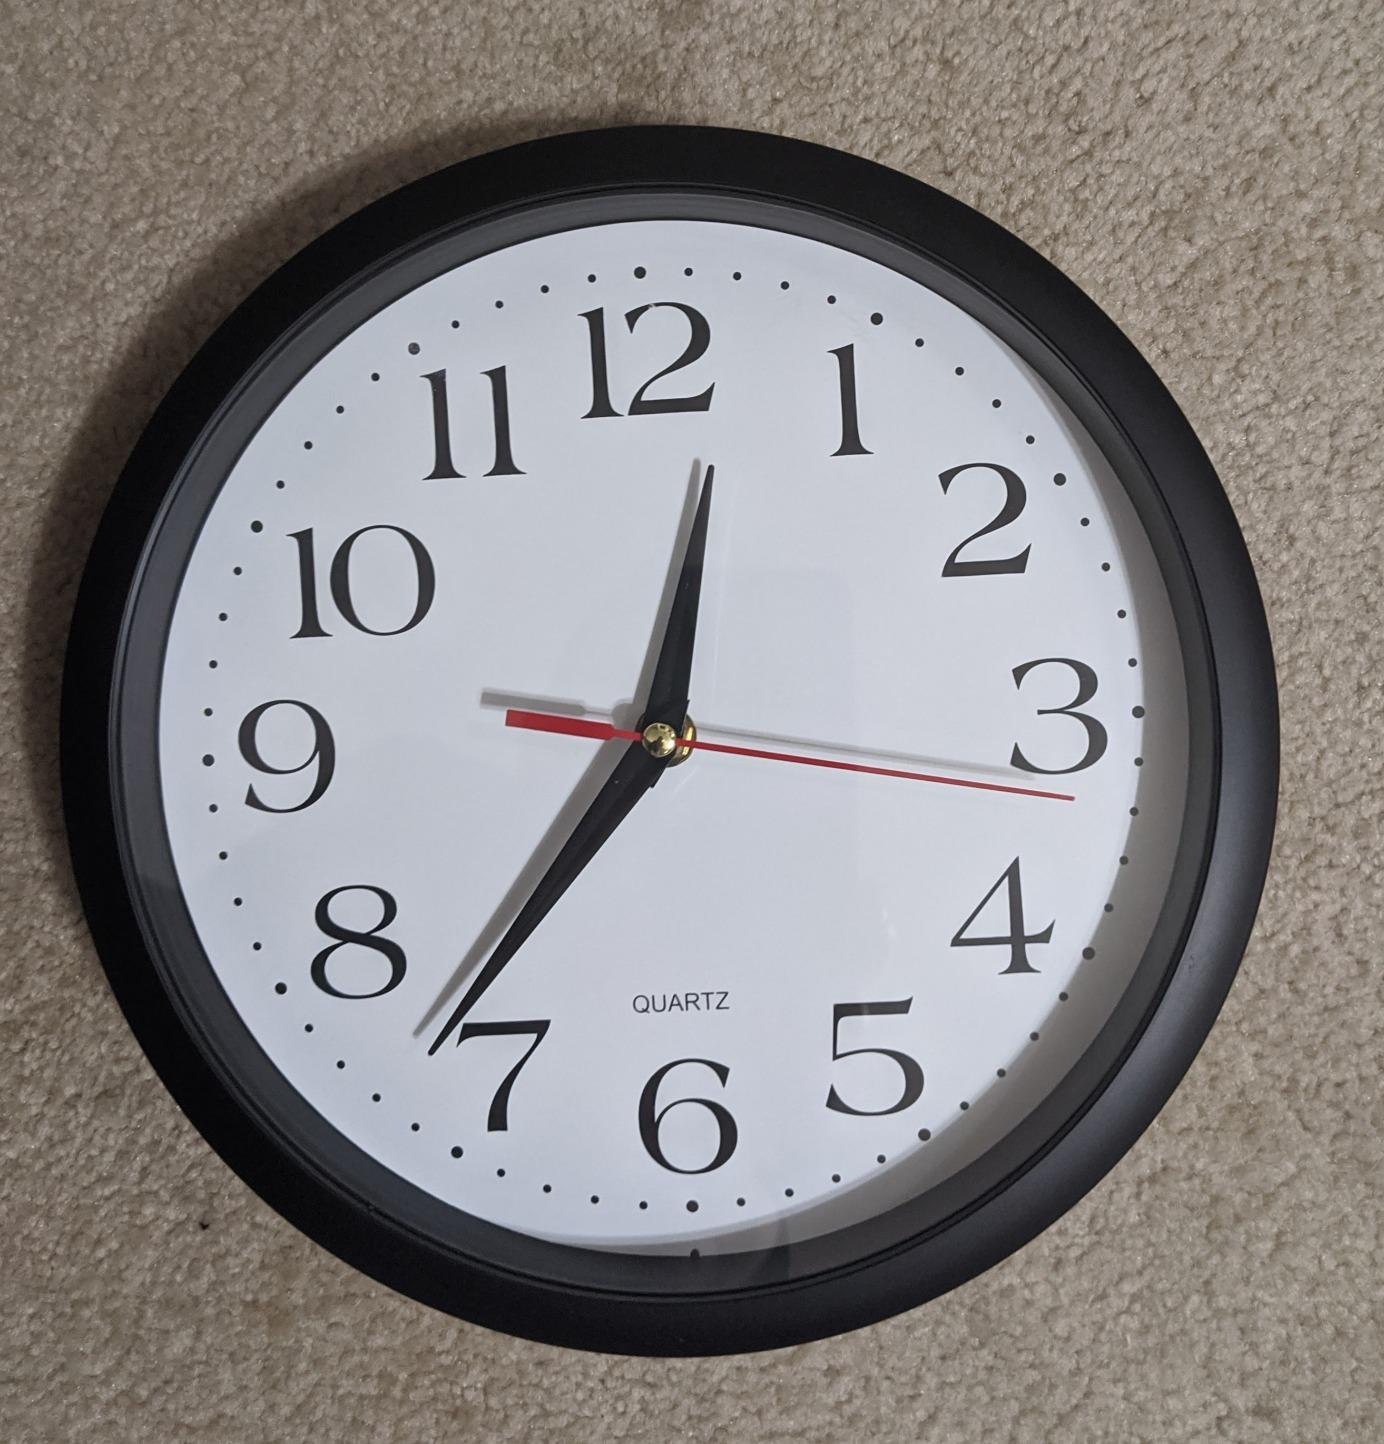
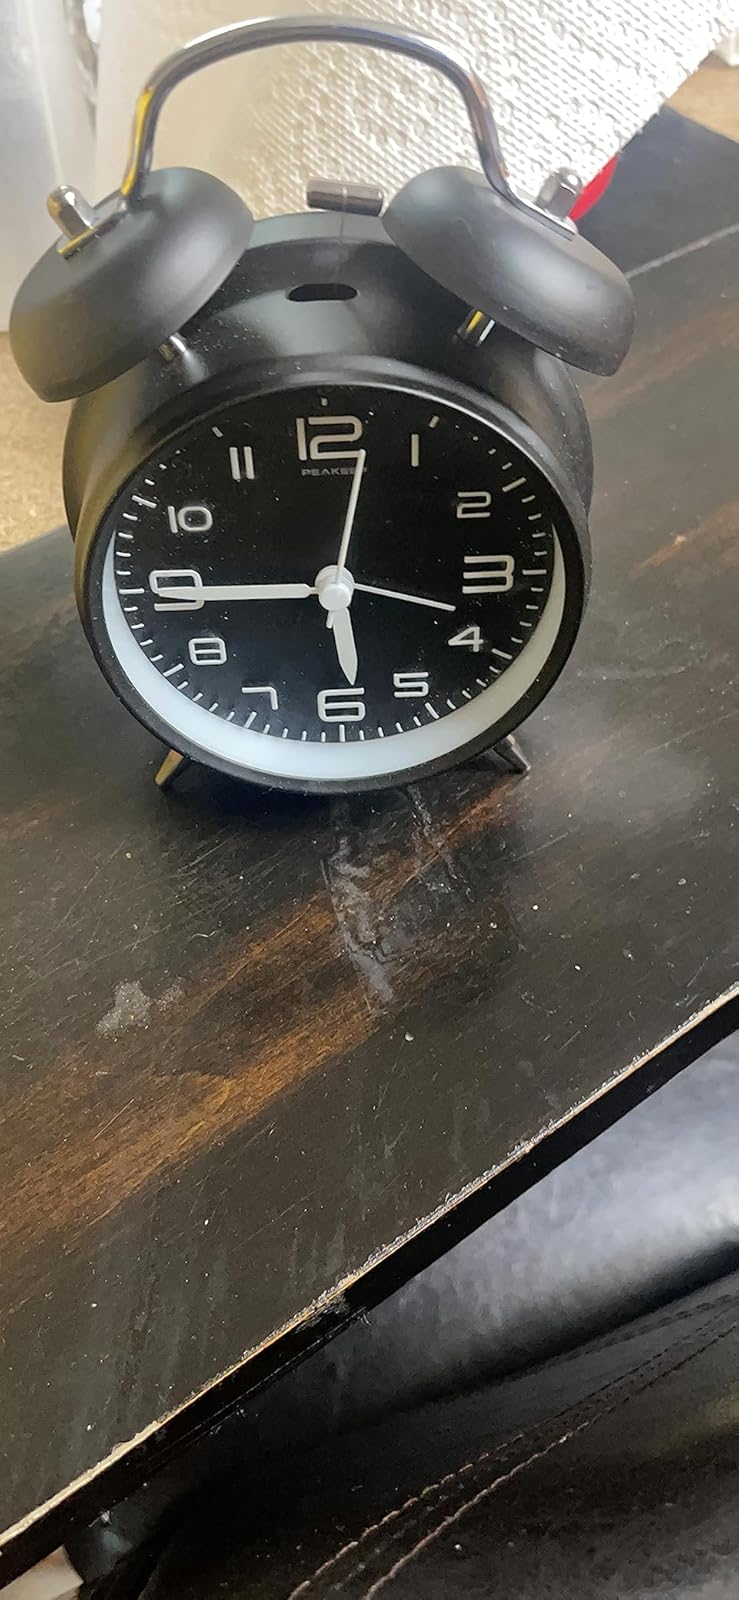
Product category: clock
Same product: no